TS Financial Holdings

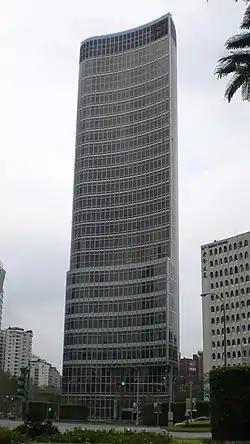
Taishin International Bank Tower (台新金控大樓) in Taipei.

The company's main subsidiary, "Taishin Futures Co., Ltd.", is a Taiwanese brokerage with headquarters in Taipei. It was founded in 1997 as a joint venture between "Taishin Securities Co., Ltd." and Taishin International Bank, and is a member of the Taishin Financial Holdings. It involves in futures including brokerage, consultation, management and dealer business. The company is a member of Taiwan Futures Exchange.